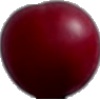
Label: Cherry Wax Red 1